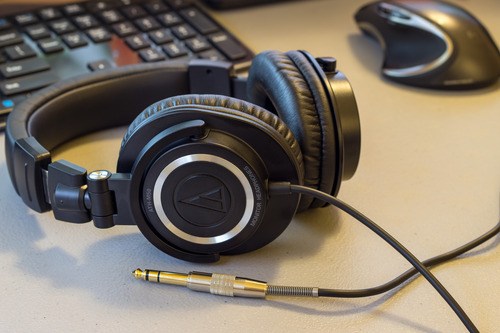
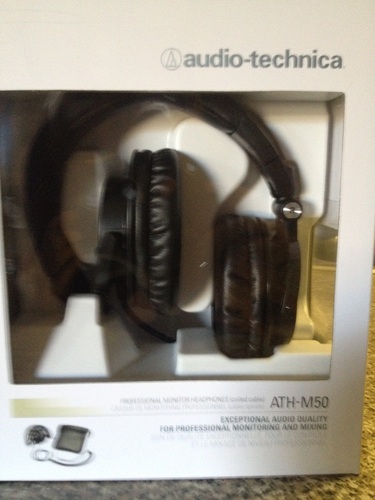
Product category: headphones
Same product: yes